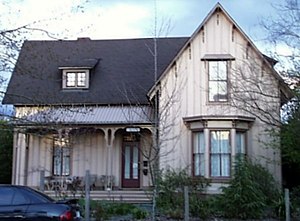
Carpenter Gothic / Galleri / Huse
Carpenter Gothic er stilbetegnelse for en type nordamerikansk arkitektur der anvender gotiske stilelementer til træbygninger og trækonstruktioner udført af almindelige hustømrere. Den store mængde tømmer der findes i Nordamerika og den tømrerbyggede landlige arkitektur der er baseret herpå, gjorde pittoresk improvisation over gotiske stilelementer nærliggende. Carpenter Gothic improviserer over elementer der var udført i sten i den oprindelige gotiske arkitektur eller i mere akademisk nygotik.